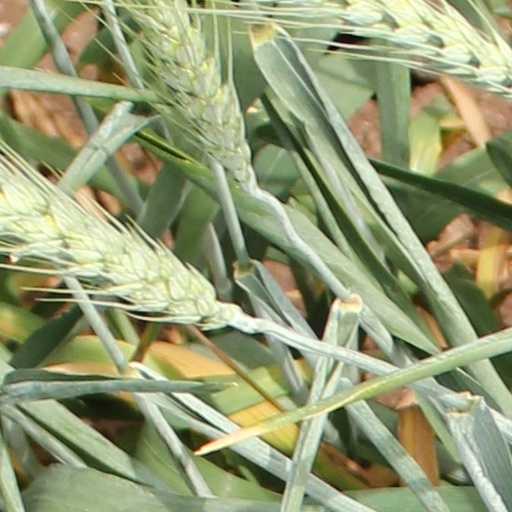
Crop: wheat